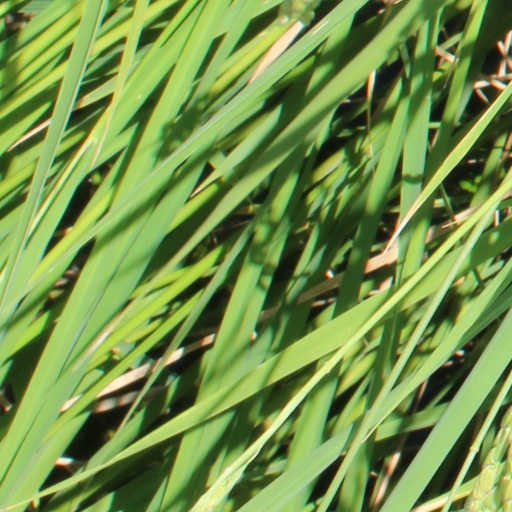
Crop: rice